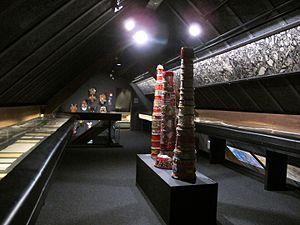
Art brut est le terme par lequel le peintre Jean Dubuffet désigne les productions de personnes exemptes de culture artistique. Il a regroupé certaines de ces productions au sein d'une collection, la Collection de l'art brut à Lausanne.